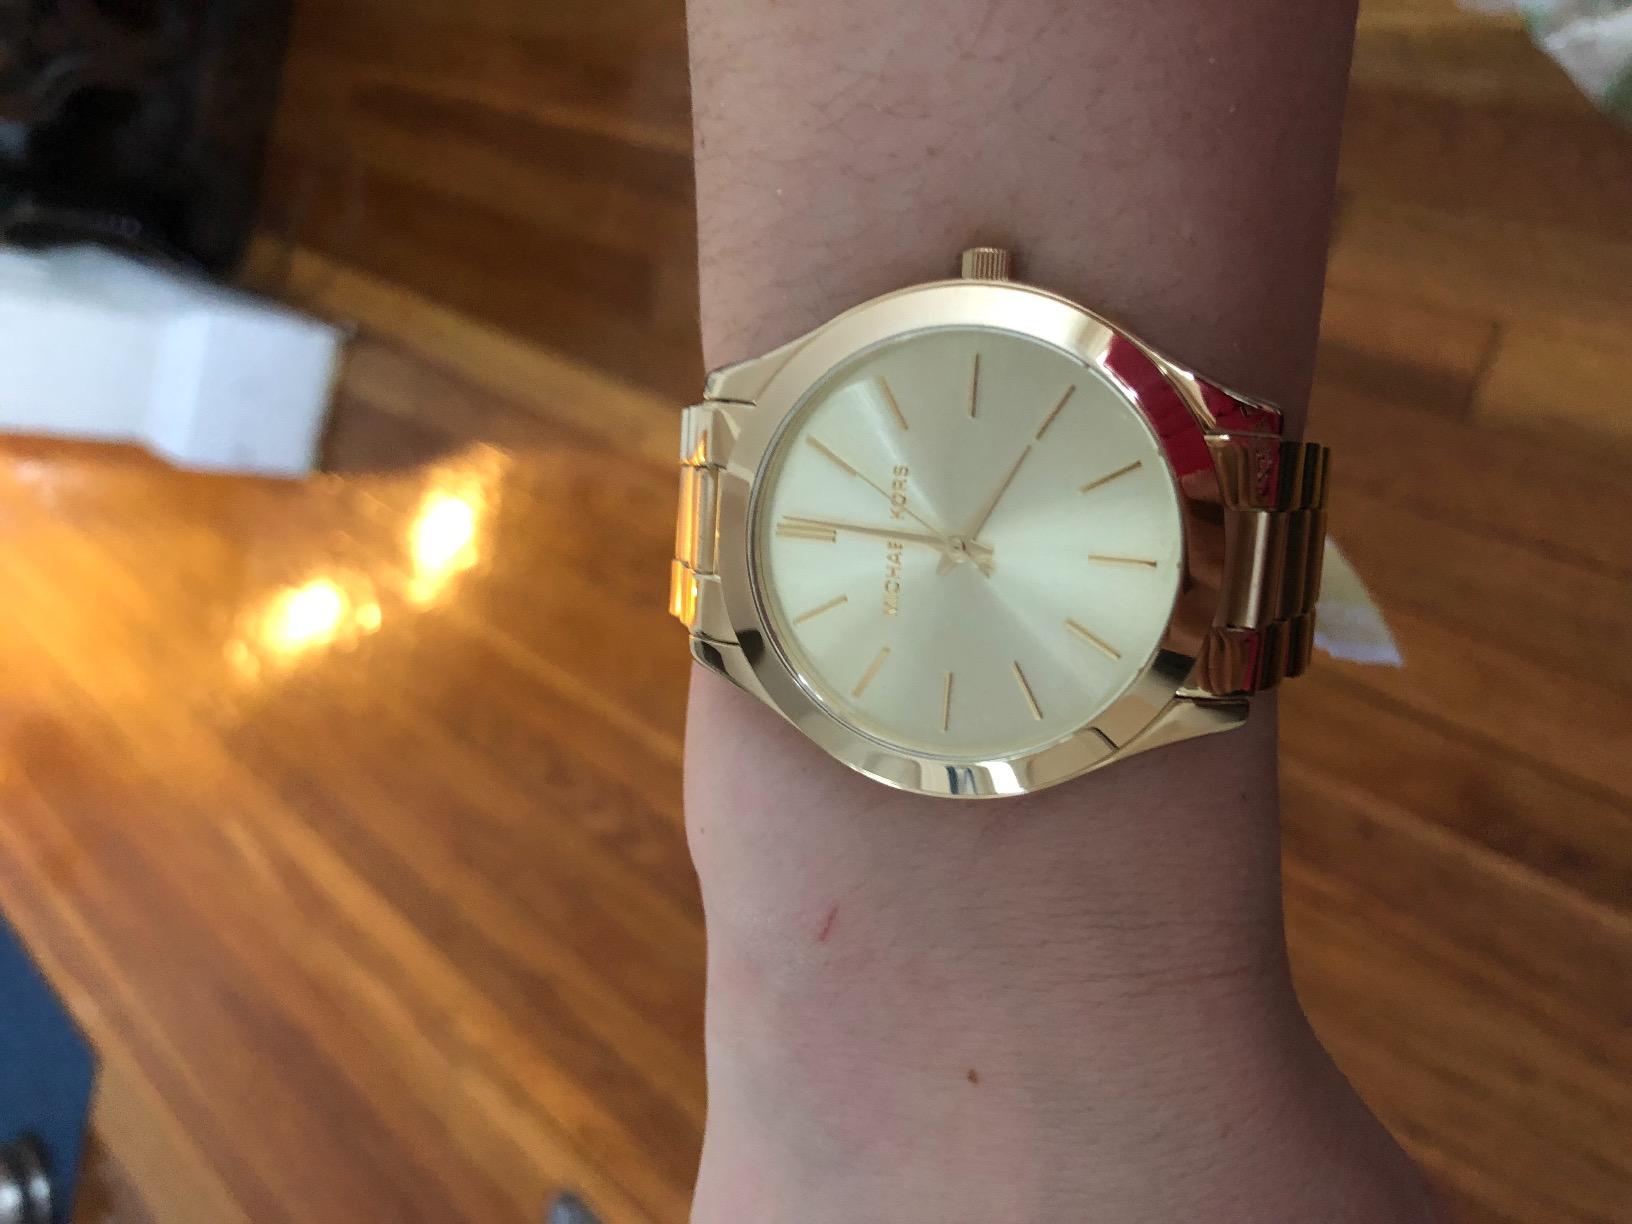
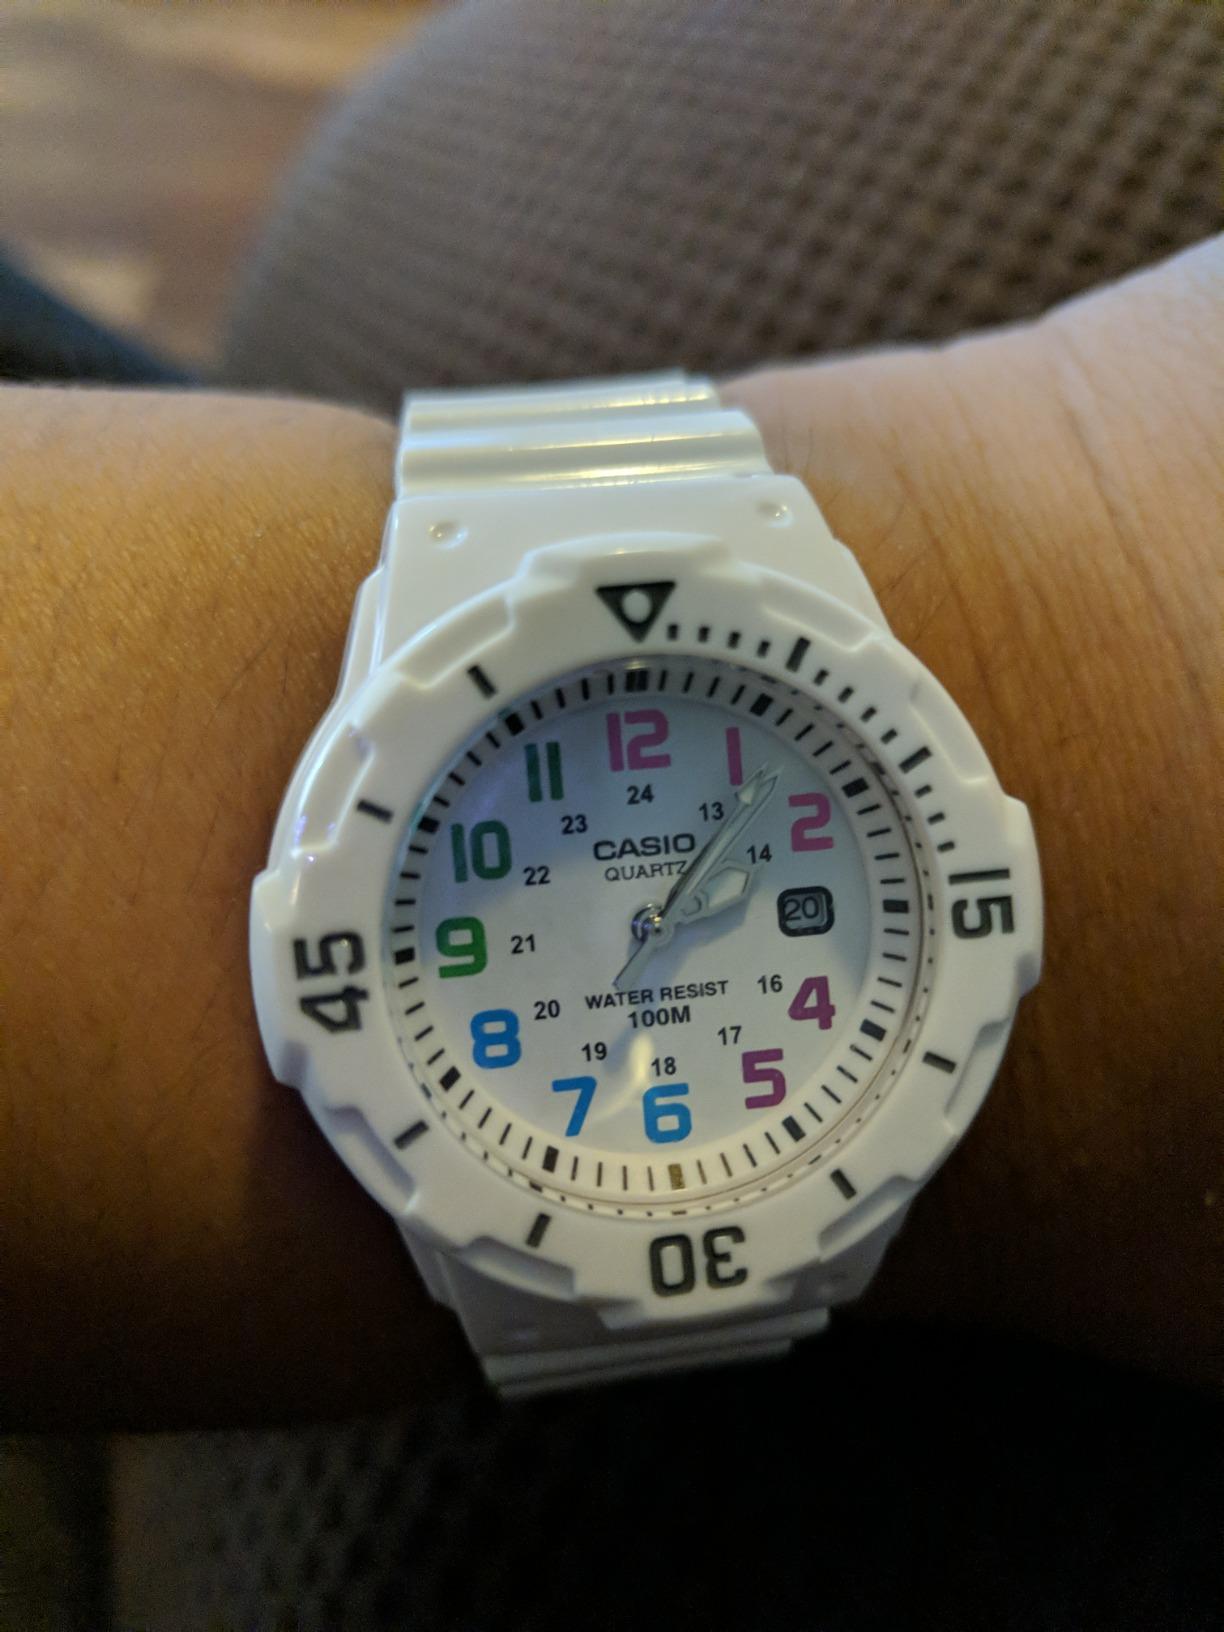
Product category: accessories_watch
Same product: no